List of the Cenozoic life of Oregon

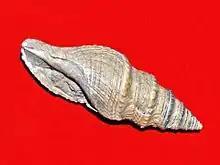
Shell of an "Acamptogenotia" sea snail

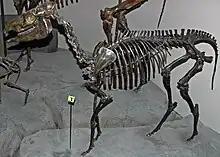
Mounted fossilized skeleton of the Miocene horse "Acritohippus"

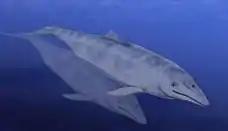
Life restoration of the Oligocene baleen whale "Aetiocetus"

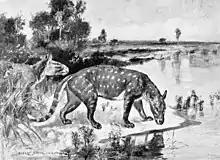
Life restoration of the Eocene-Oligocene even-toed ungulate "Agriochoerus"

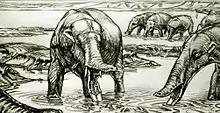
Life restoration of the Miocene elephant relative "Amebelodon". Margret Flinsch (1932).

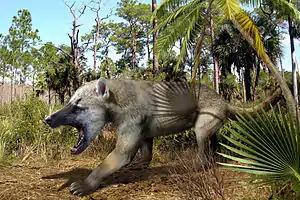
Life restoration of the Miocene-Pliocene beardog "Amphicyon"

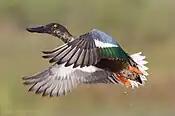
A living "Spatula clypeata", or northern shoveler

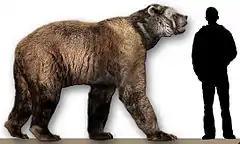
Restoration of an "Arctodus", or short-faced bear, with a human to scale

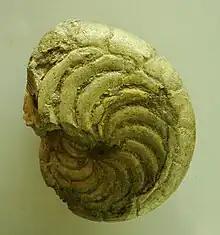
Fossilized shell of the Paleocene-Miocene nautiloid cephalopod "Aturia"

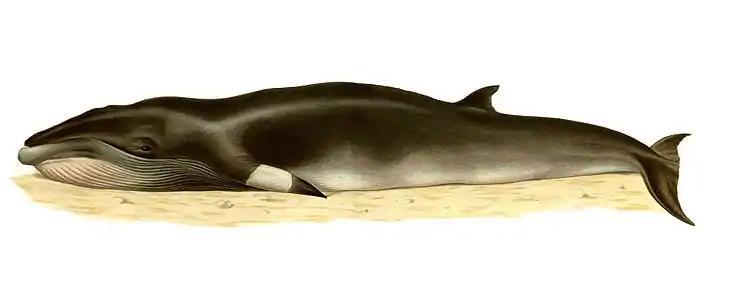
Illustration of a living "Balaenoptera acutorostrata", or common minke whale

†"Balaenoptera acutorostrata" – or unidentified comparable form